HMS Opal (1915)

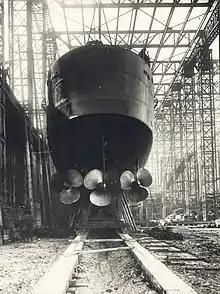
Stern view of HMS "Opal", ready for launch (Tyne & Wear Museums 13942367118)

"Opal" was one of 25 destroyers (consisting of 22 M-class destroyers and three s) ordered in late November 1914 as part of the Third War Programme. The M class was the latest class of destroyers ordered for the Royal Navy before the outbreak of the First World War, and this order was one of a series of large orders for destroyers of this class placed in the early months of the war which resulted in 90 ships being ordered by May 1915 in addition to ships ordered prior to the outbreak of the war.